Todd MacCulloch

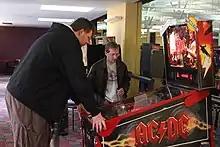
MacCulloch playing pinball in 2012

Todd Carlyle MacCulloch (born January 27, 1976) is a Canadian former professional basketball player who played four seasons in the National Basketball Association (NBA). He was drafted by the Philadelphia 76ers as the 47th overall pick in the 1999 NBA draft after playing college basketball for the University of Washington. MacCulloch played center for the Philadelphia 76ers and New Jersey Nets before being forced to retire prematurely due to a genetic neuromuscular disorder that affected his feet, Charcot-Marie-Tooth disease. After retiring from professional basketball, MacCulloch had a successful pinball career. He was inducted into the Manitoba Sports Hall of Fame in 2014.